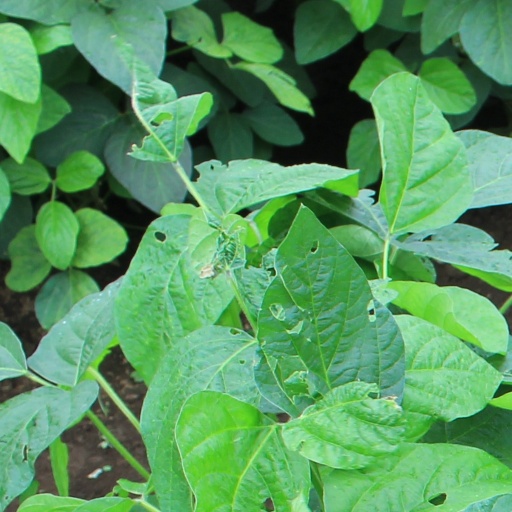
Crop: soybean